Orpiment

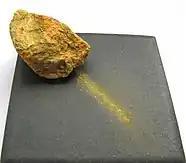

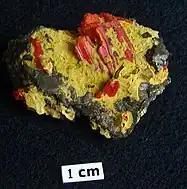
Orpiment and Realgar on the same rock

Orpiment is a type of lemon-yellow to golden- or brownish-yellow crystal commonly found in foliated columnar or fibrous aggregates, may alternatively be botryoidal or reniform, granular or powdery, and, rarely, as prismatic crystals. Used as a pigment, orpiment's color is often described as a lemon- or canary-yellow, and occasionally as a golden- or brownish-yellow.